Uzi Dayan

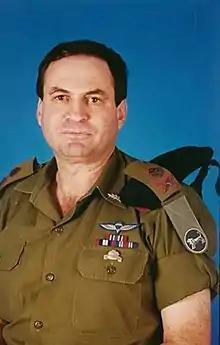
Uzi Dayan in 2000

Dayan served in the Sayeret Matkal from 1966 to 2002 and became commander of the unit. He served as head of Central Command, Deputy Chief of Staff, and headed the Israeli National Security Council (2000–2002). He was a member and later head of an elite commando unit that reportedly made eight to ten attempts to assassinate Yasser Arafat.